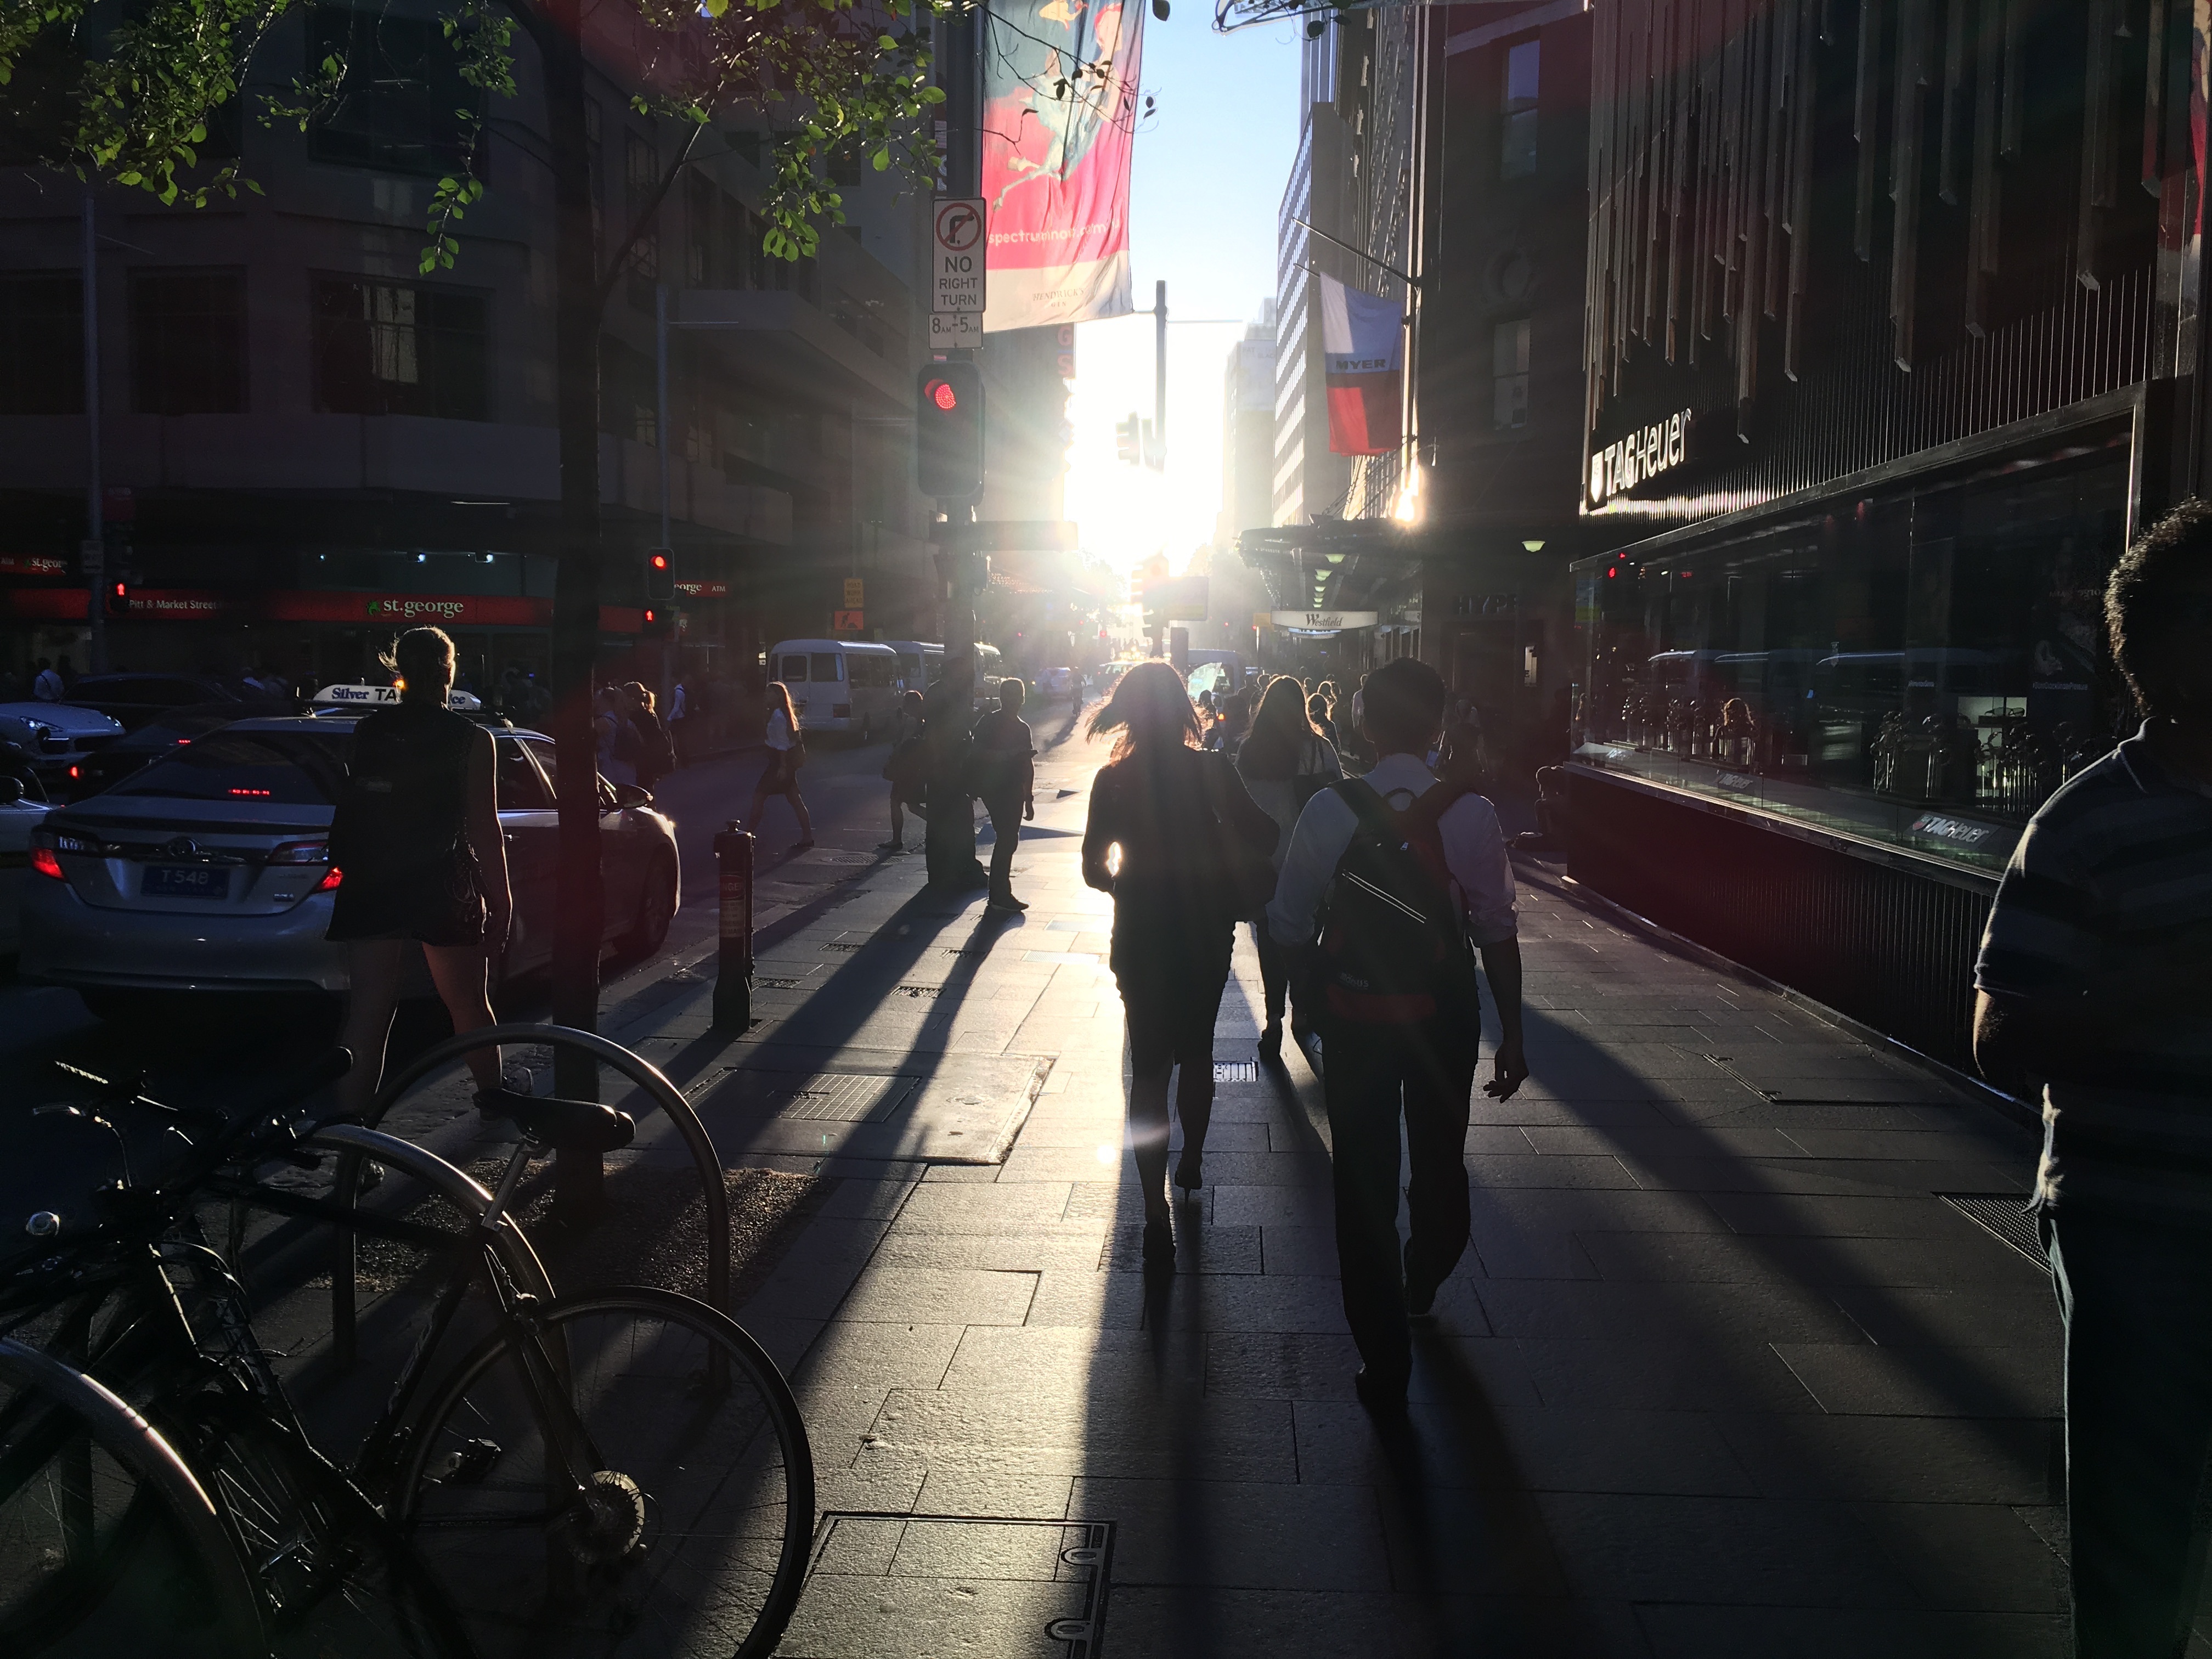
road, street, night, crowd, evening, vehicle, darkness, infrastructure